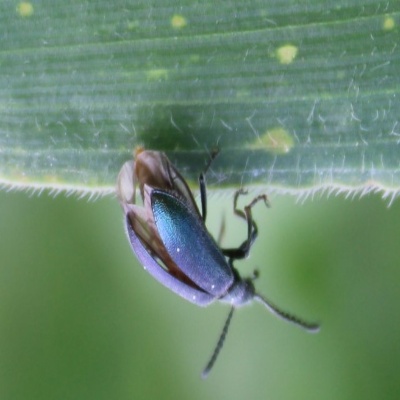
Crop: Maize
Condition: leaf beetle